D3 motorway (Czech Republic)

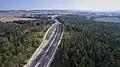
D3 motorway near České Budějovice

The construction of the motorway has been planned since 1987. In 1988, the D3 was started with the construction of the Tábor bypass, which, however, was not designated as a motorway. By Government Resolution No. 741 of July 1999, it was included in the motorway network.